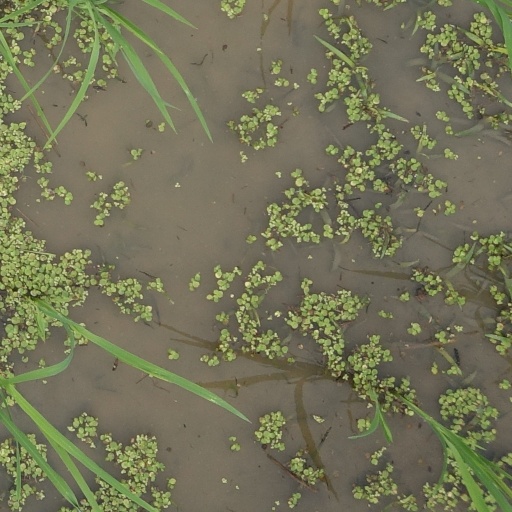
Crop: rice